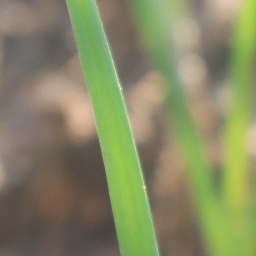
Label: healthy